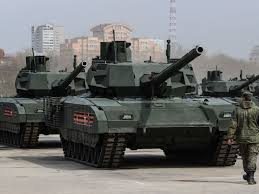
Label: T-14